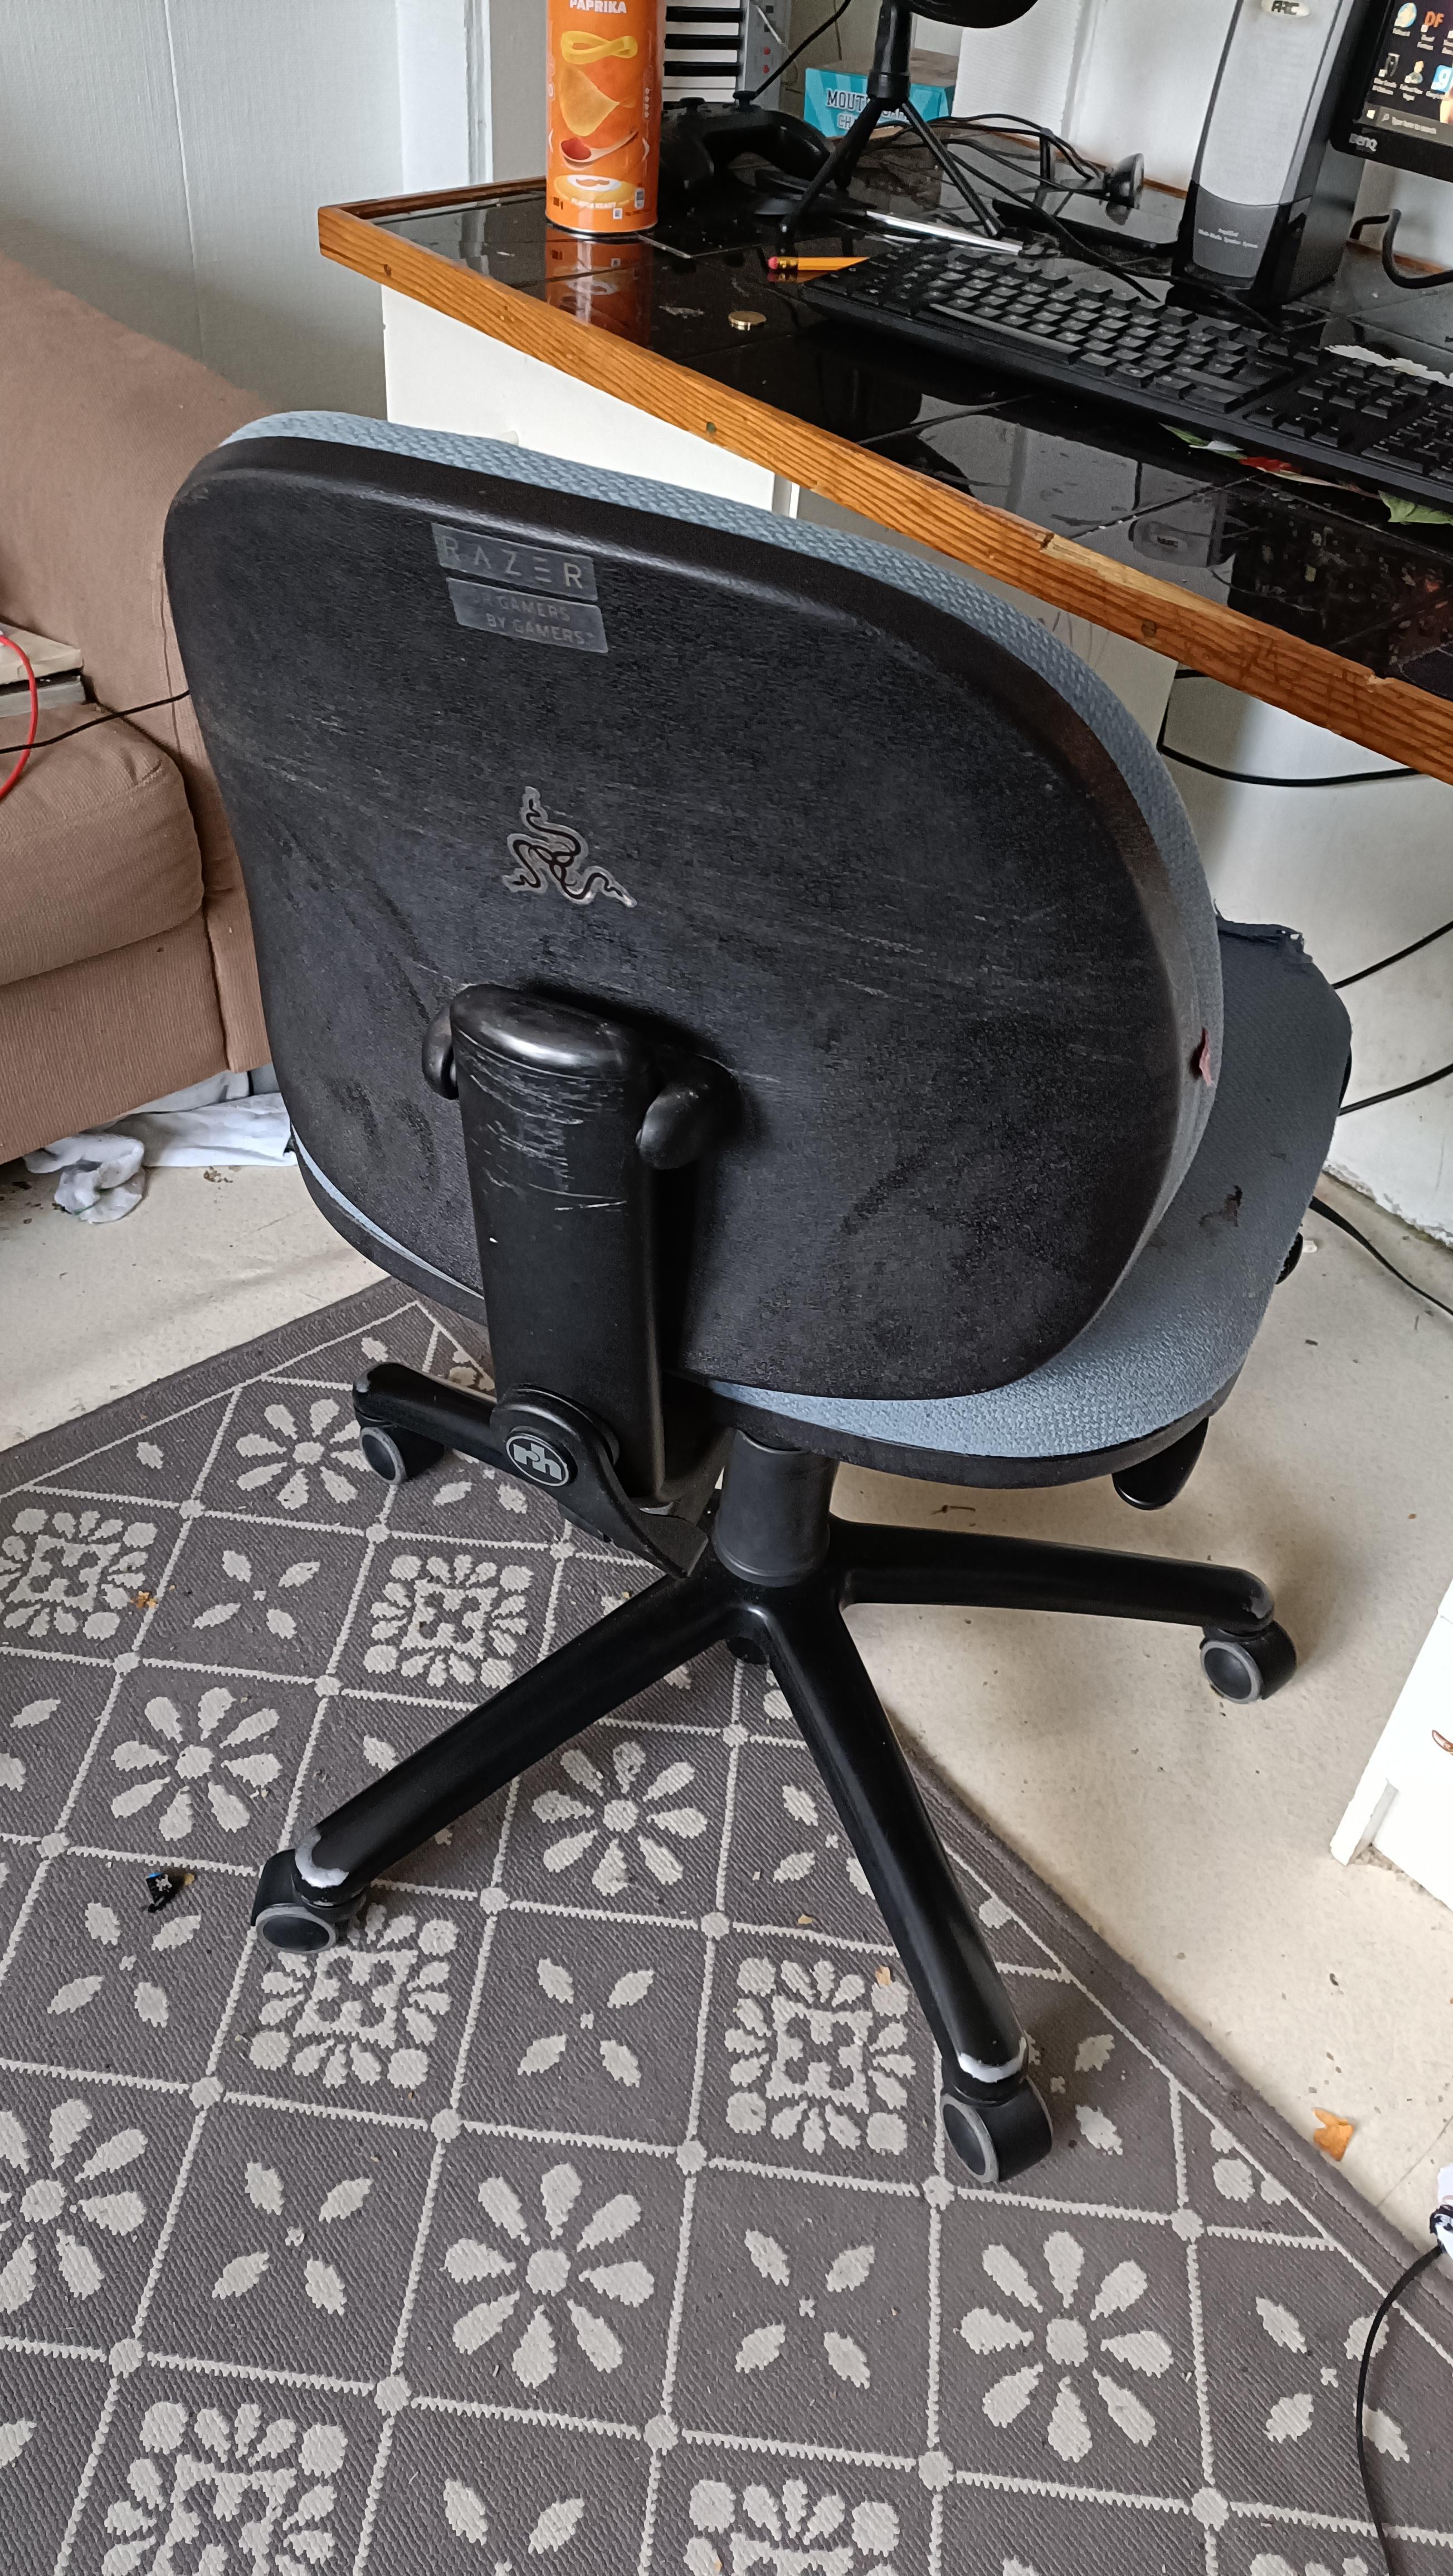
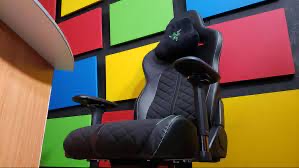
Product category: items_chair
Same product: no